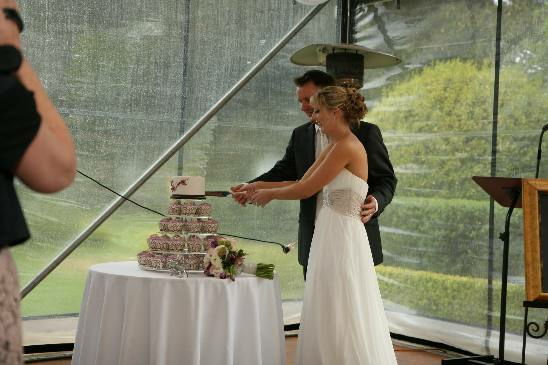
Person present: Yes